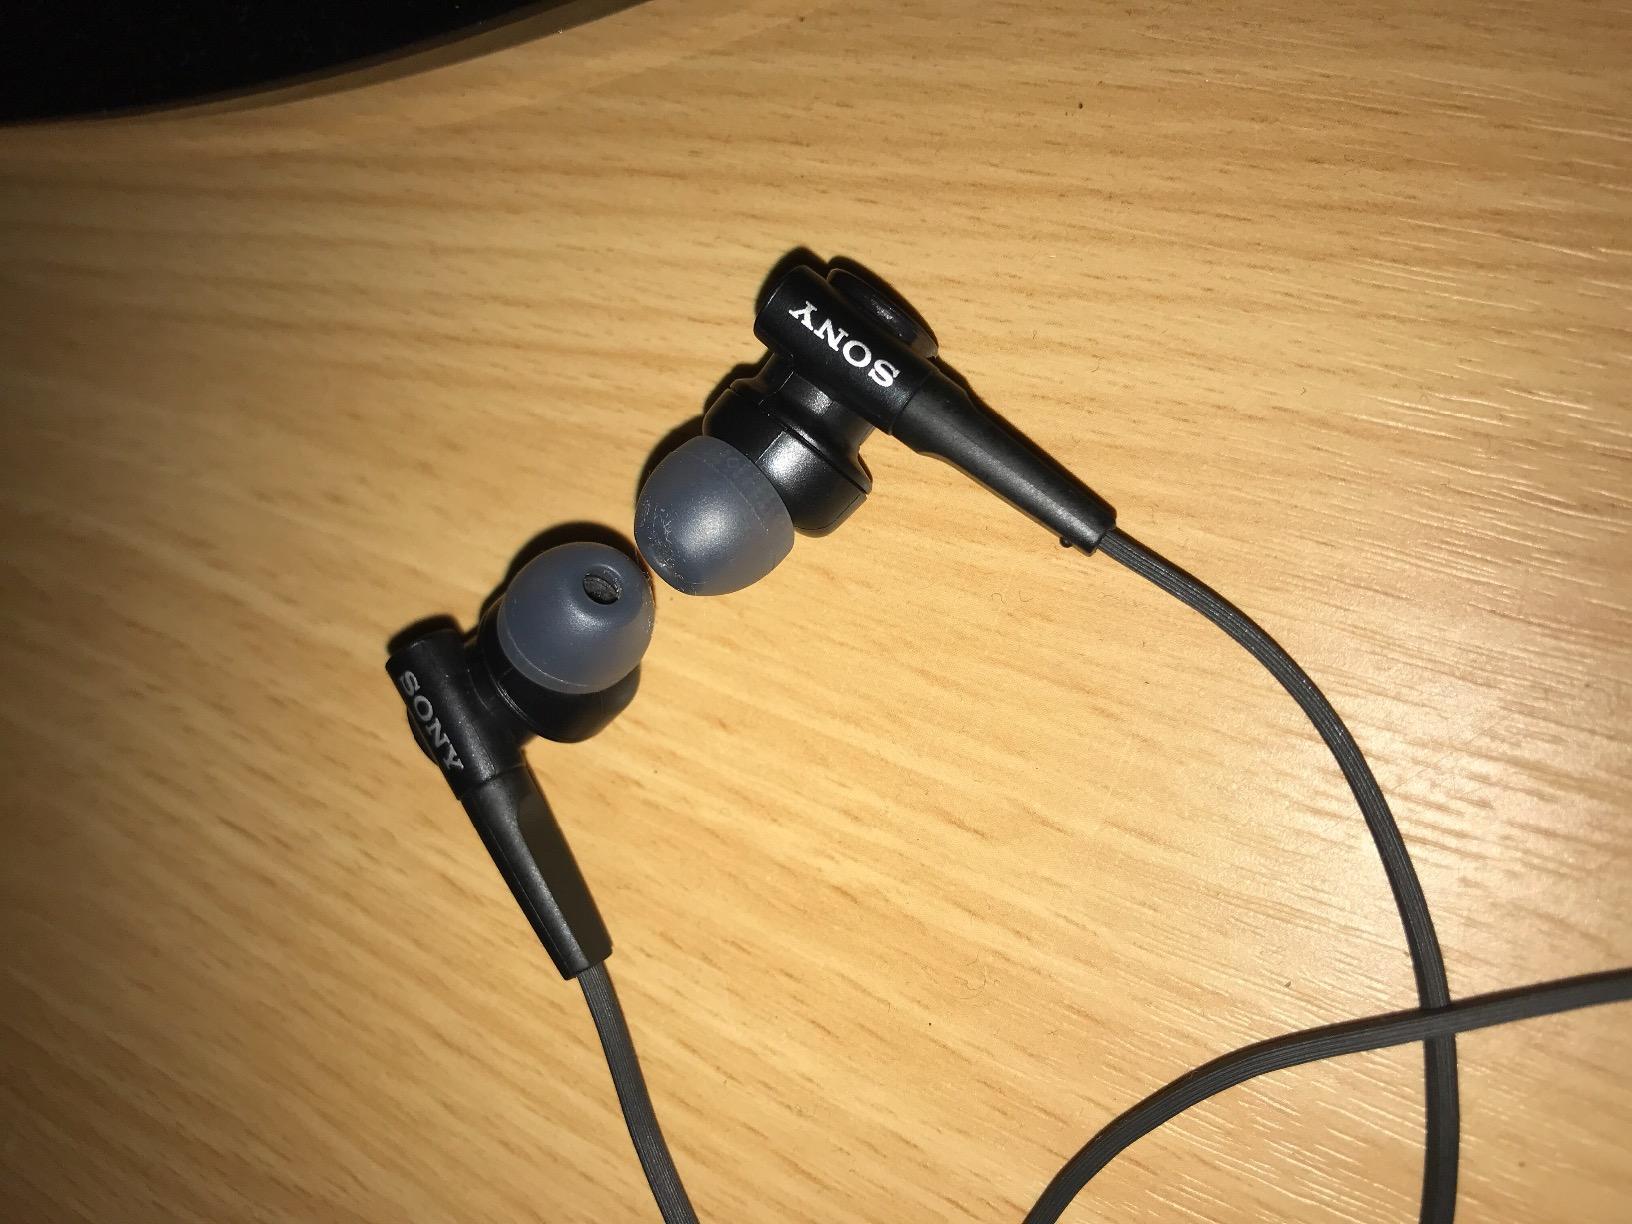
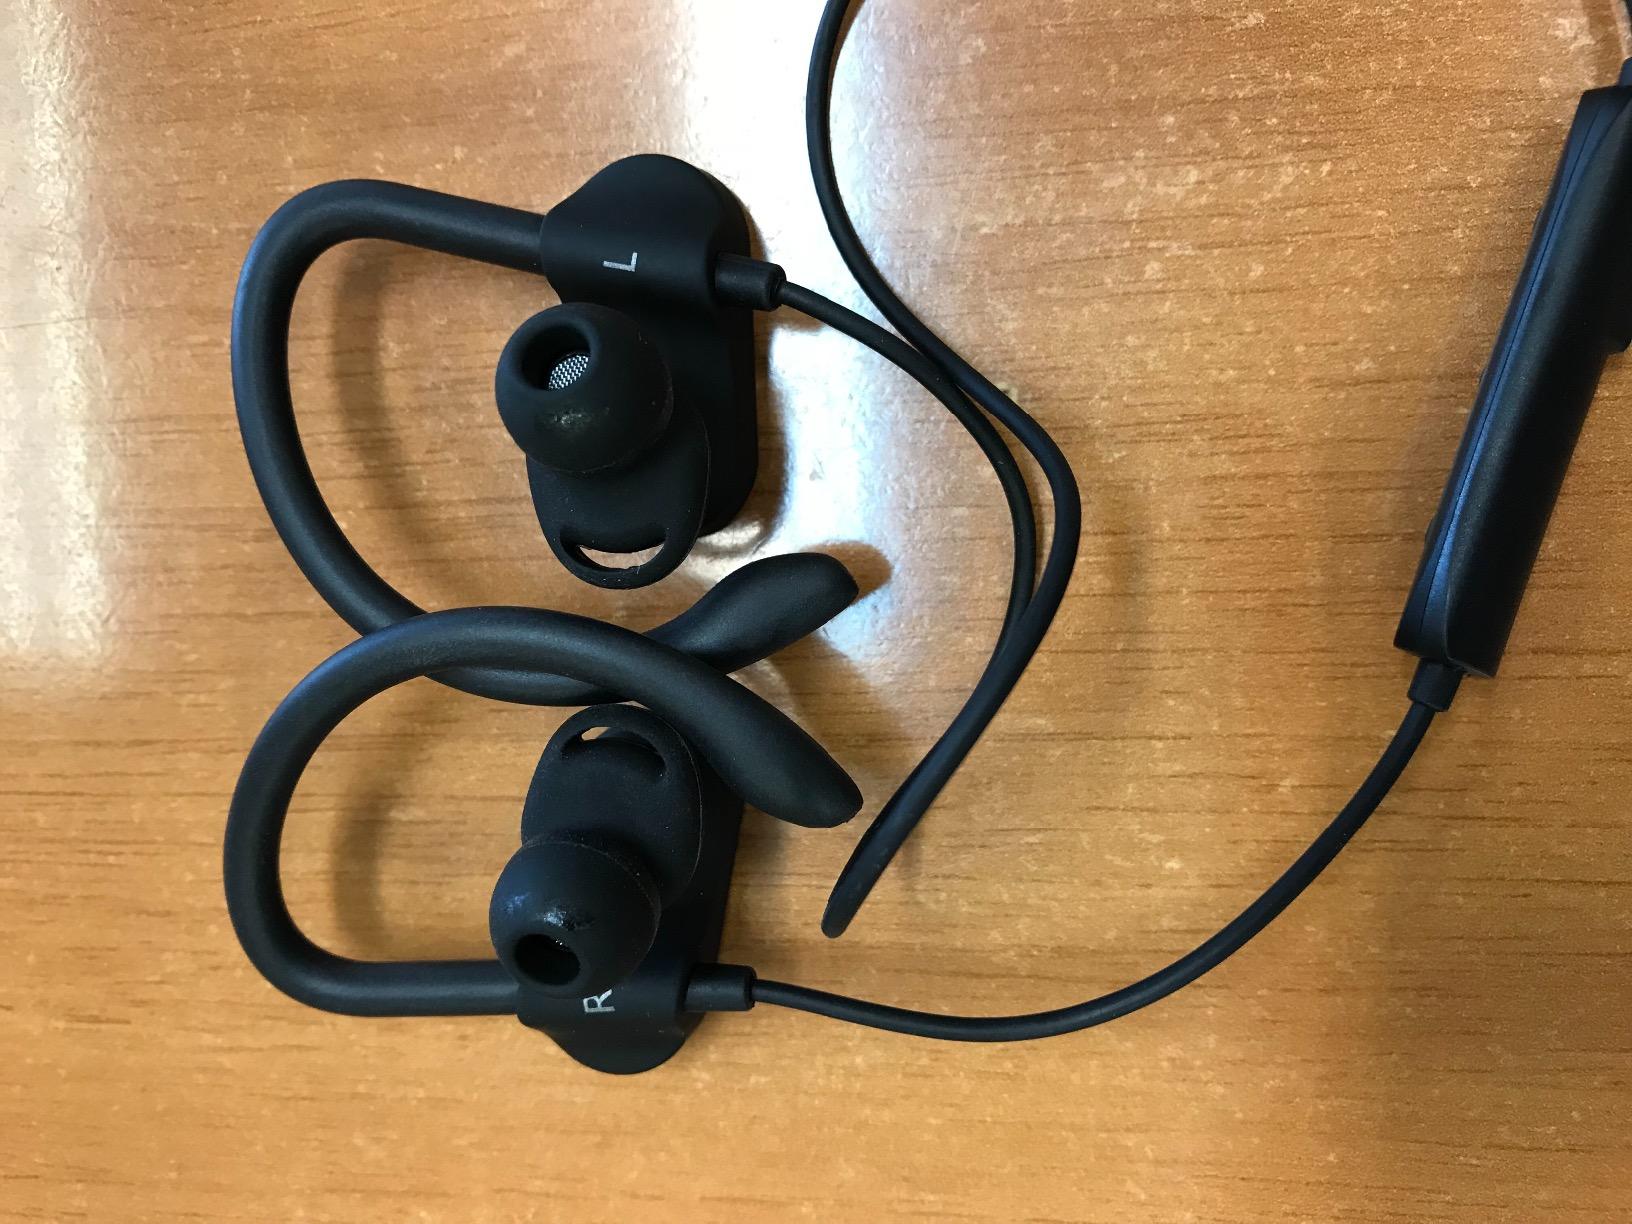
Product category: headphones
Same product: no